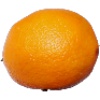
Label: Lemon Meyer 1